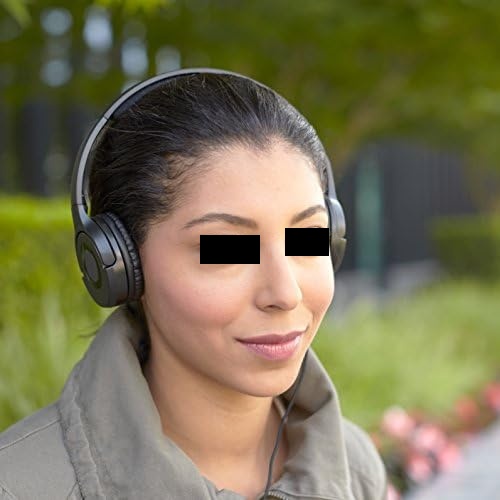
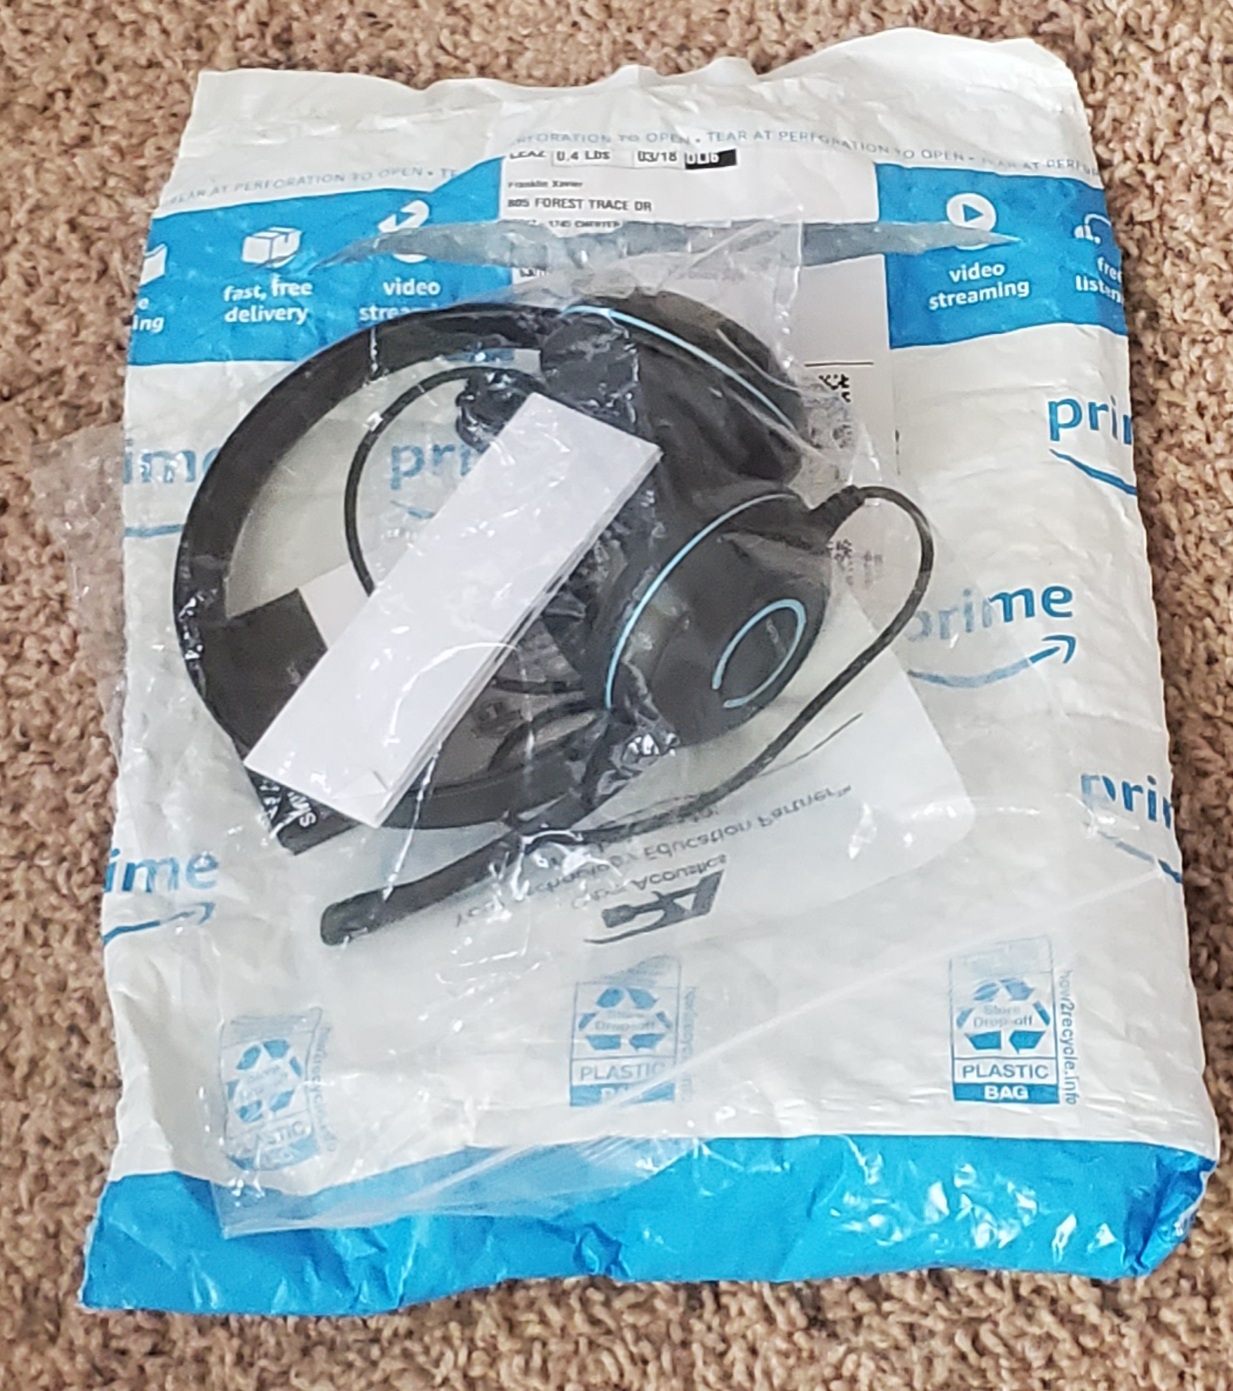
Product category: headphones
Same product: no